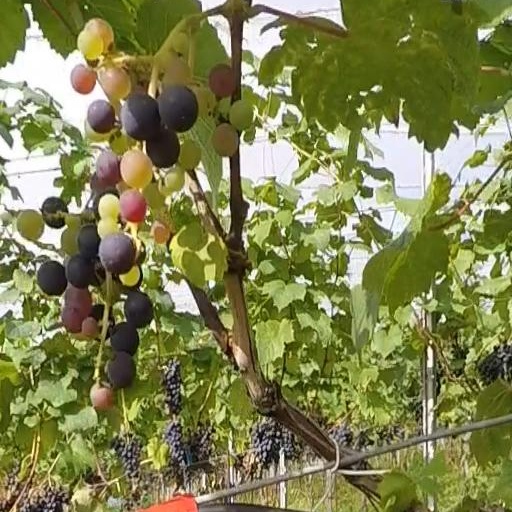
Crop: grape